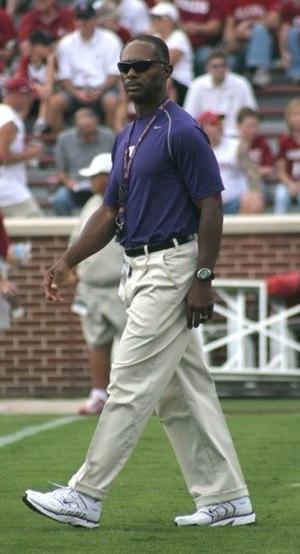
L'équipe de football américain du Fighting Irish de Notre Dame représente l'Université Notre-Dame-du-Lac située à Notre Dame dans l'Indiana. Brian Kelly en est l'entraîneur actuel.